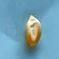
Maize quality: Good